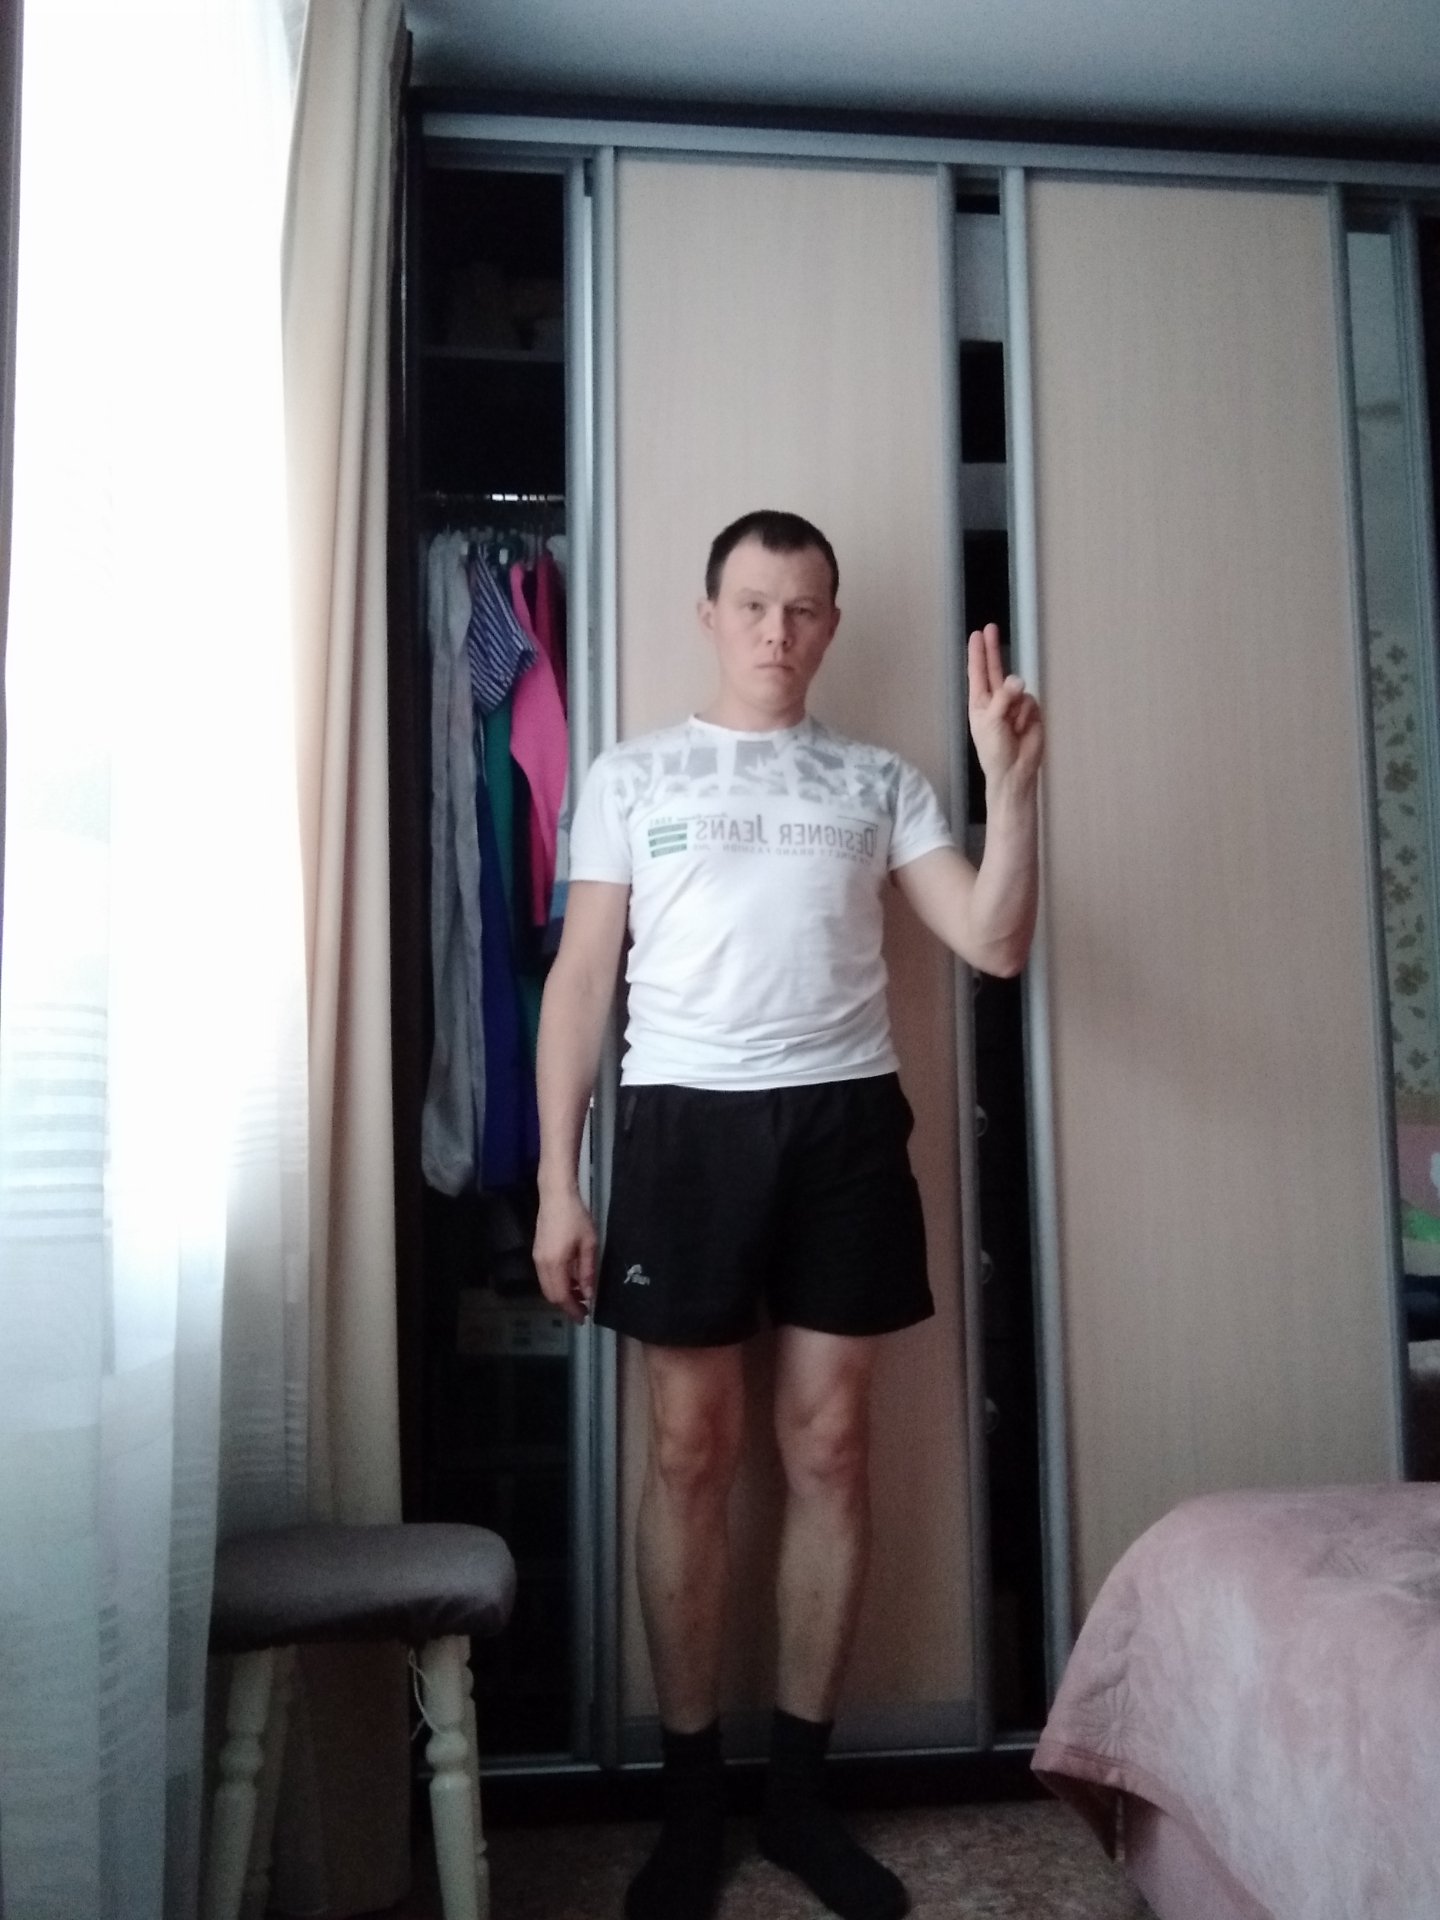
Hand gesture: two_up